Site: brandenburg
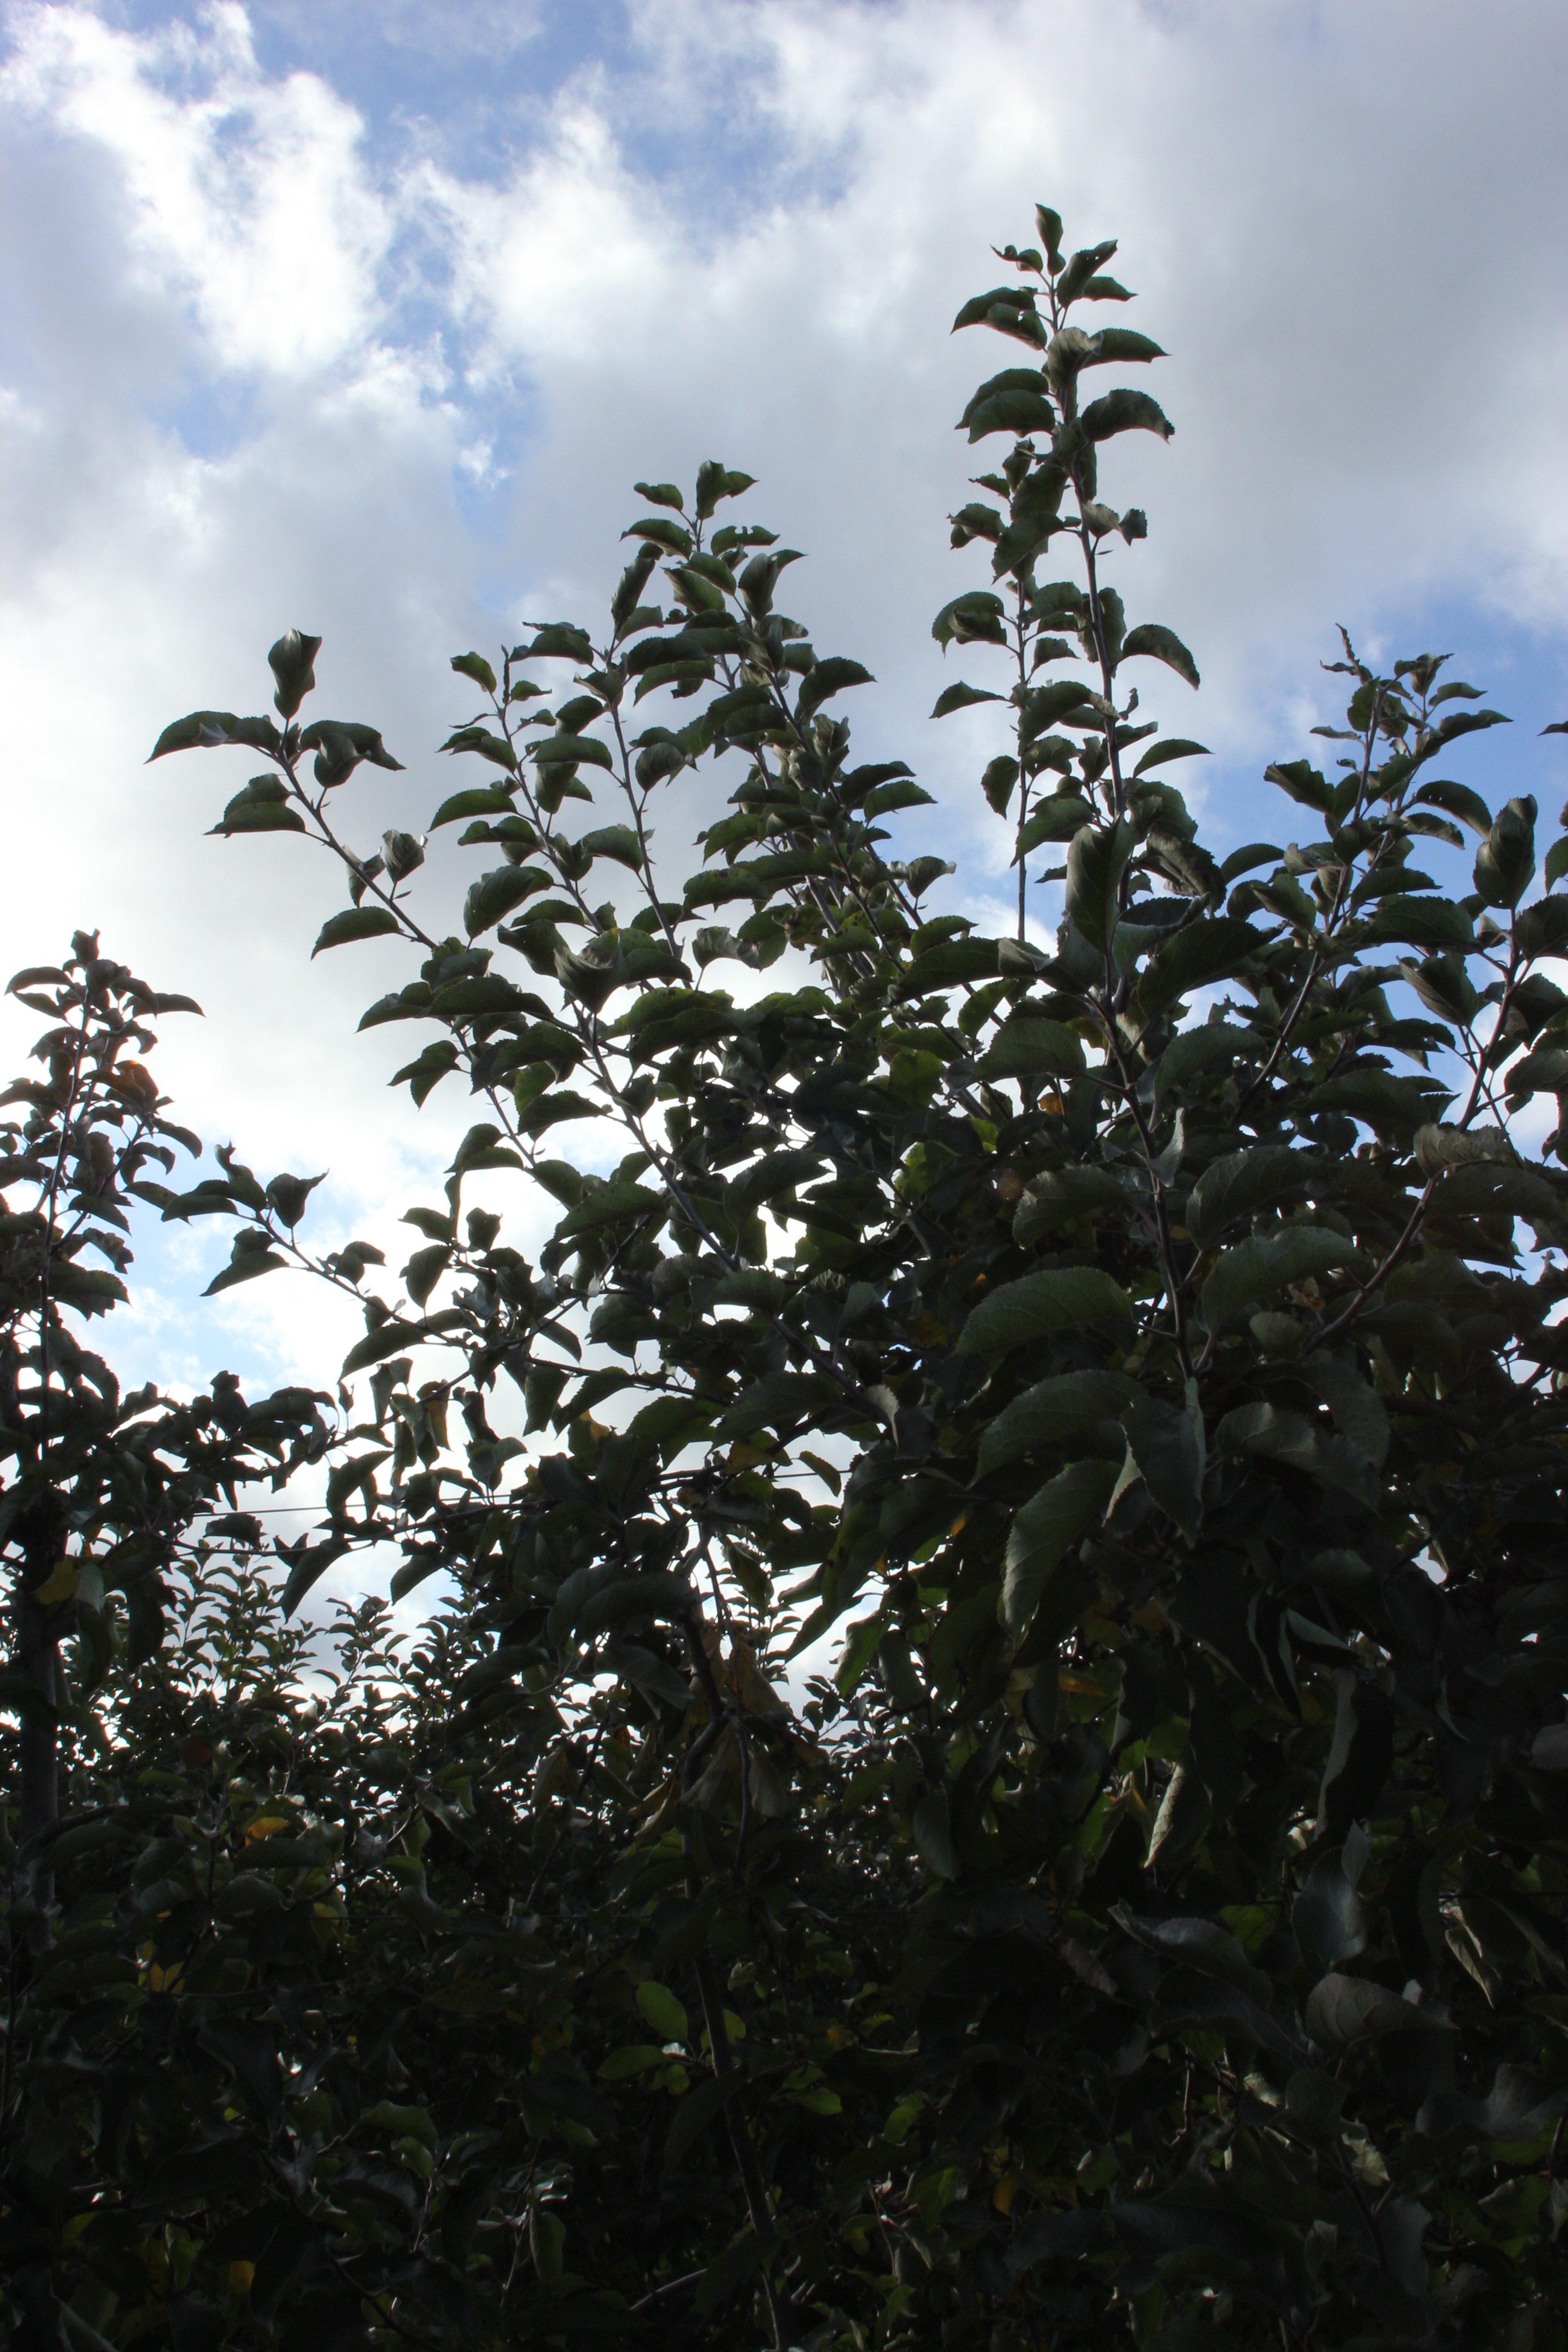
Growth stage (BBCH 91): Senescence, beginning of dormancy